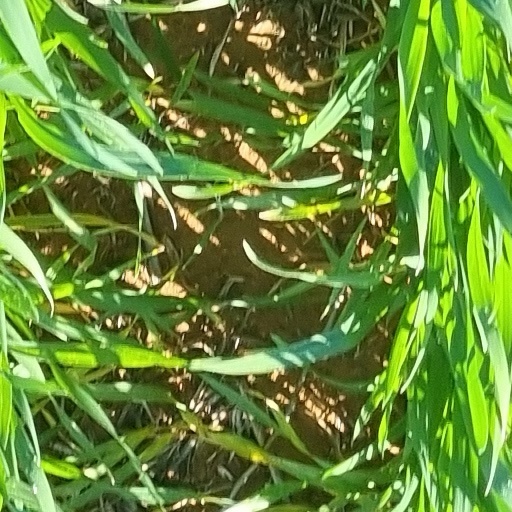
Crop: wheat